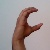
The image shows a hand gesture representing the letter 'C' in Indian Sign Language.